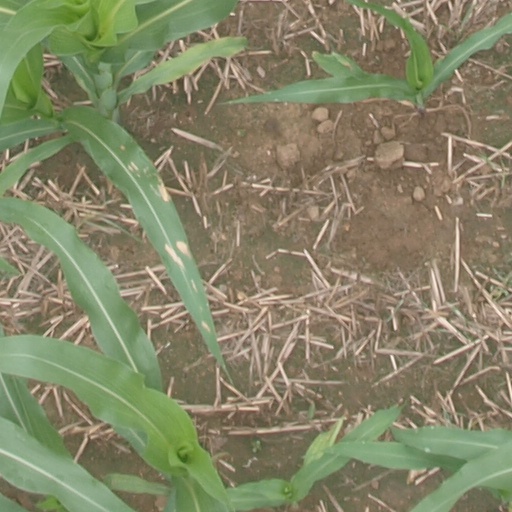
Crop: maize; corn